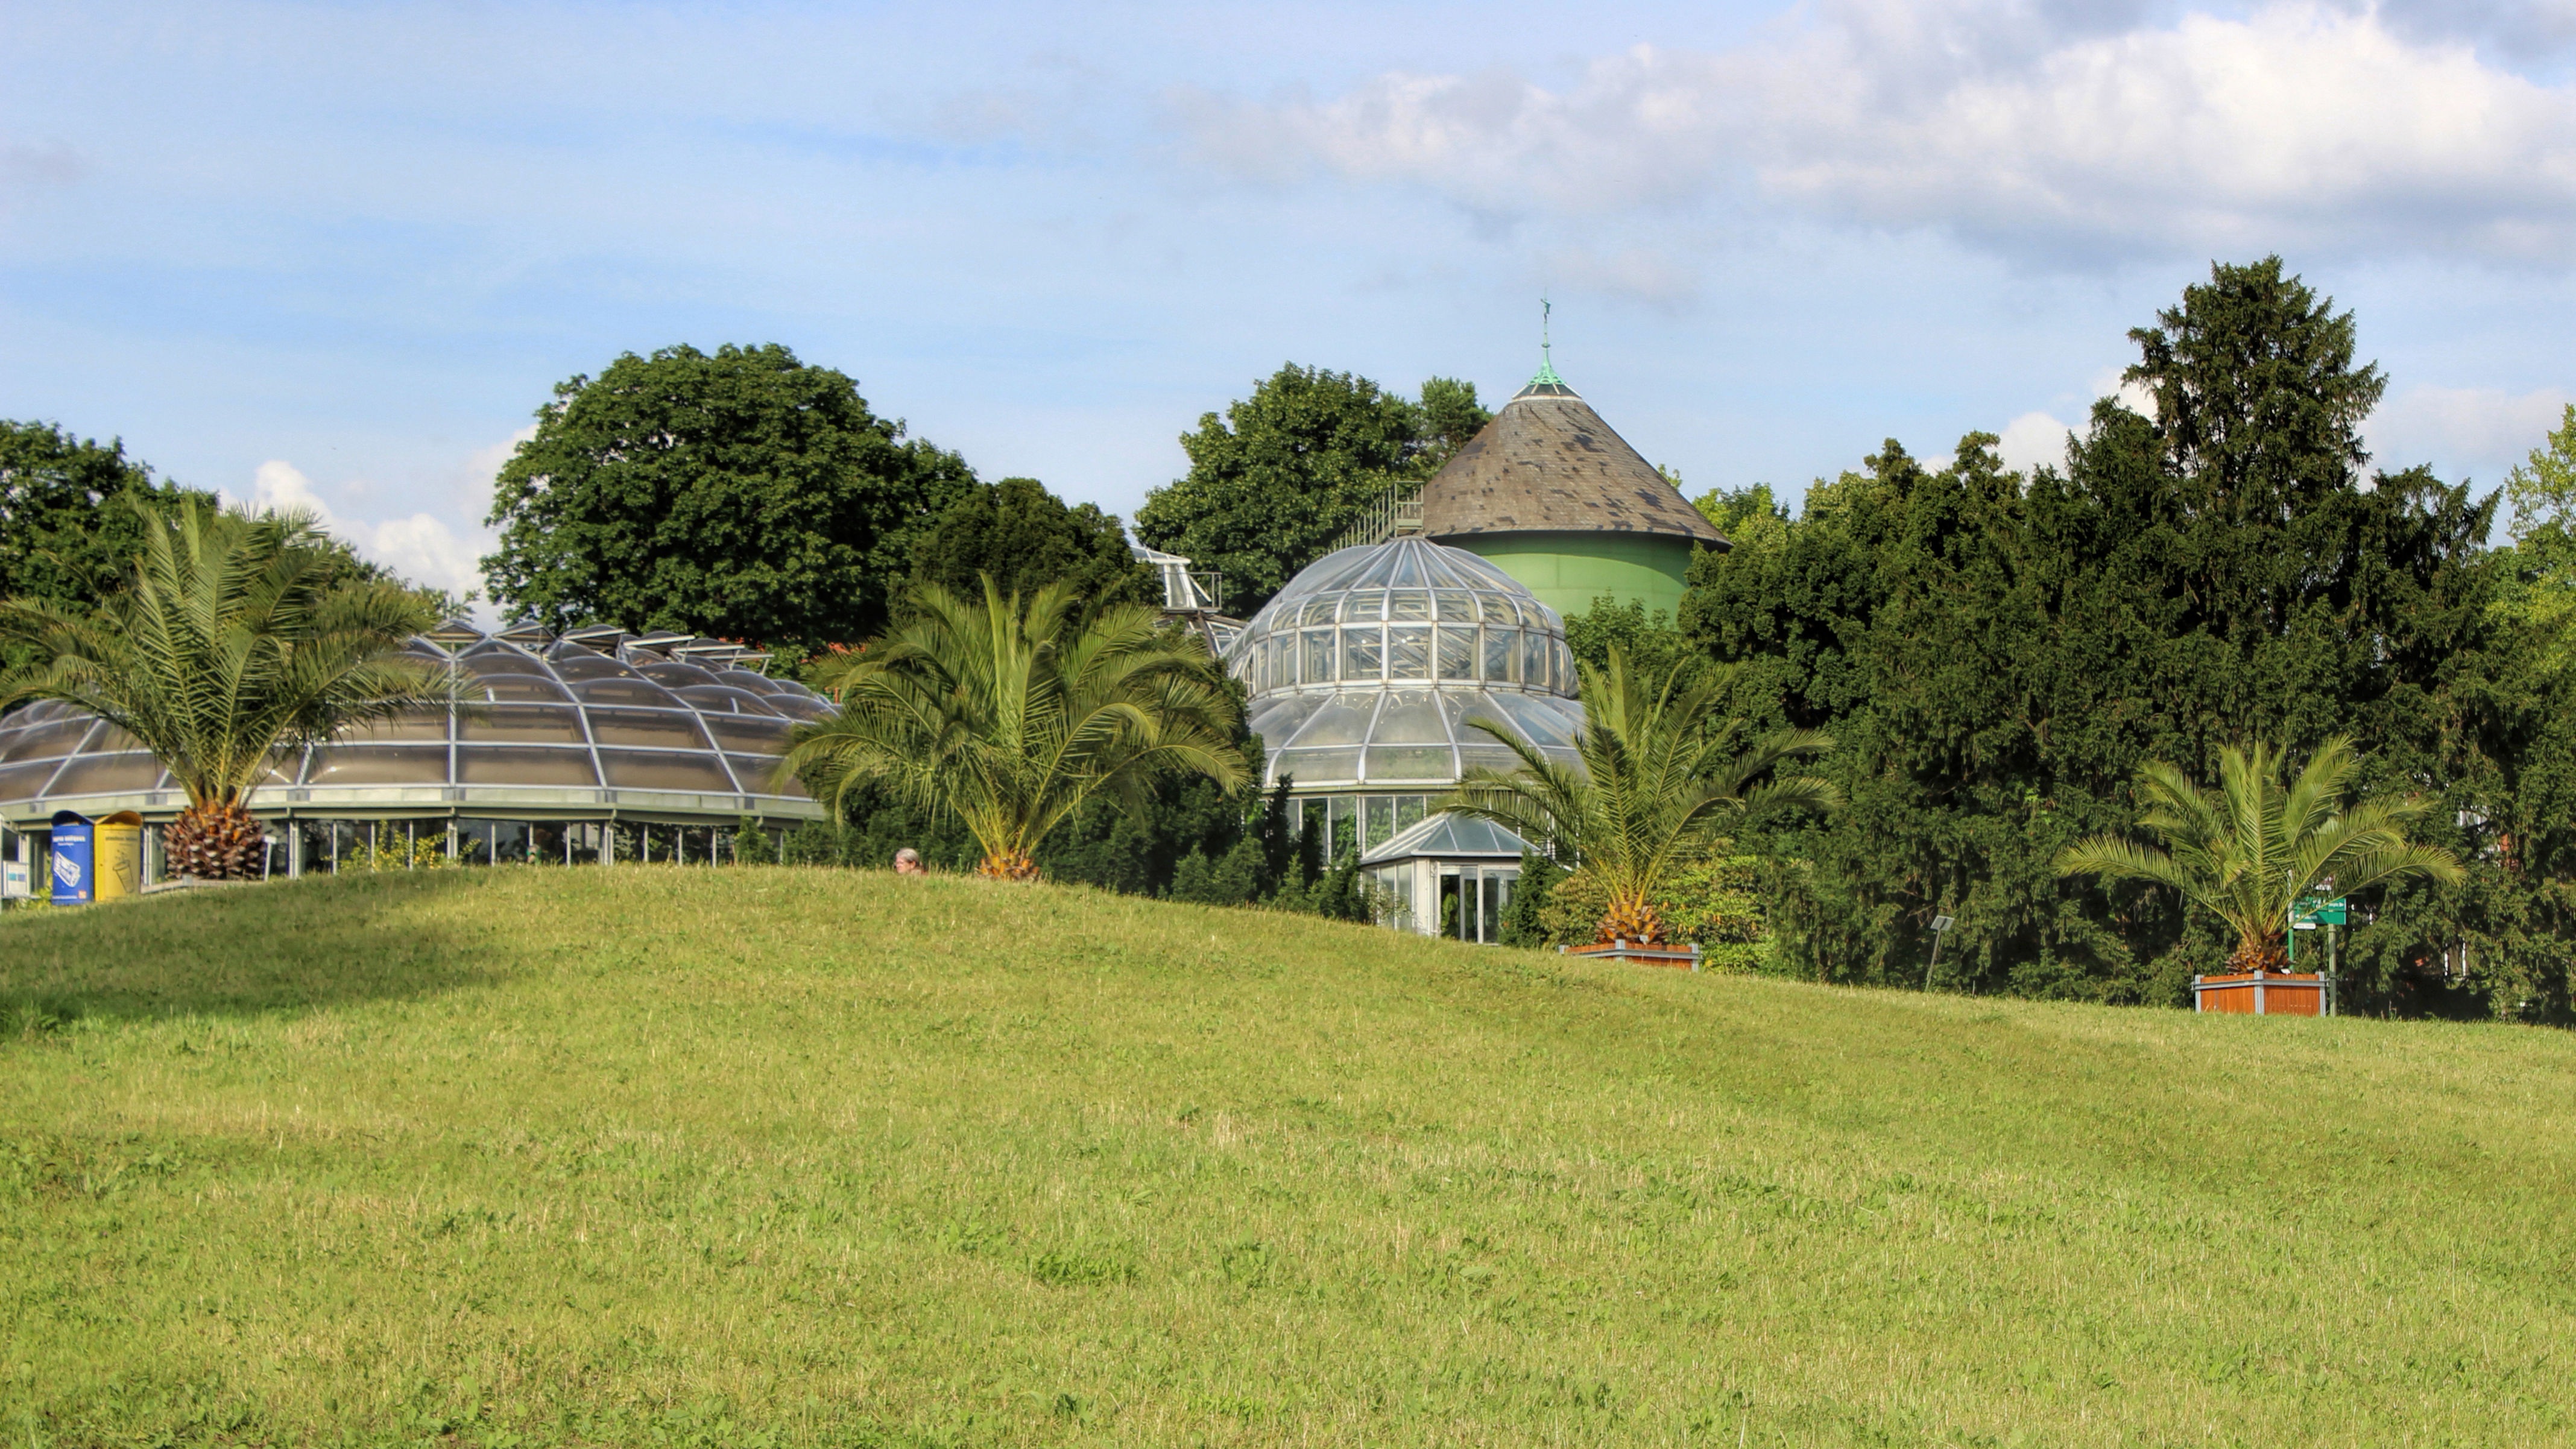
landscape, nature, grass, farm, lawn, meadow, hill, building, summer, property, garden, trees, plantation, estate, real estate, rural area, land lot